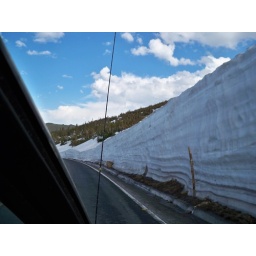
The snow on the side of the road towered over the car in some areas high up on the Trail Ridge Road